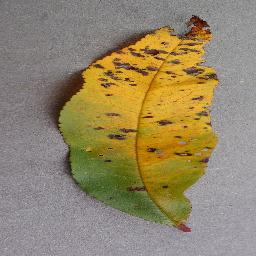
Label: Peach___Bacterial_spot